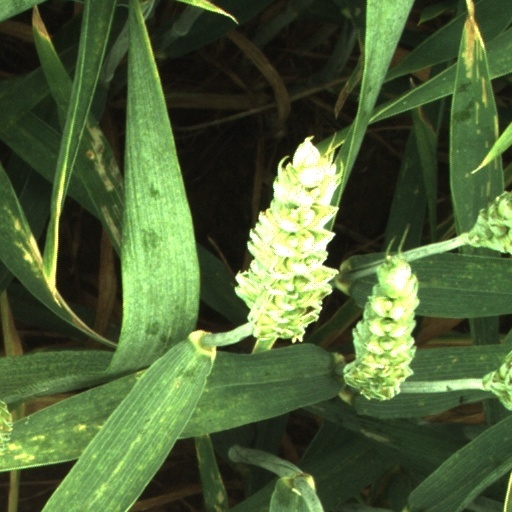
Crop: wheat